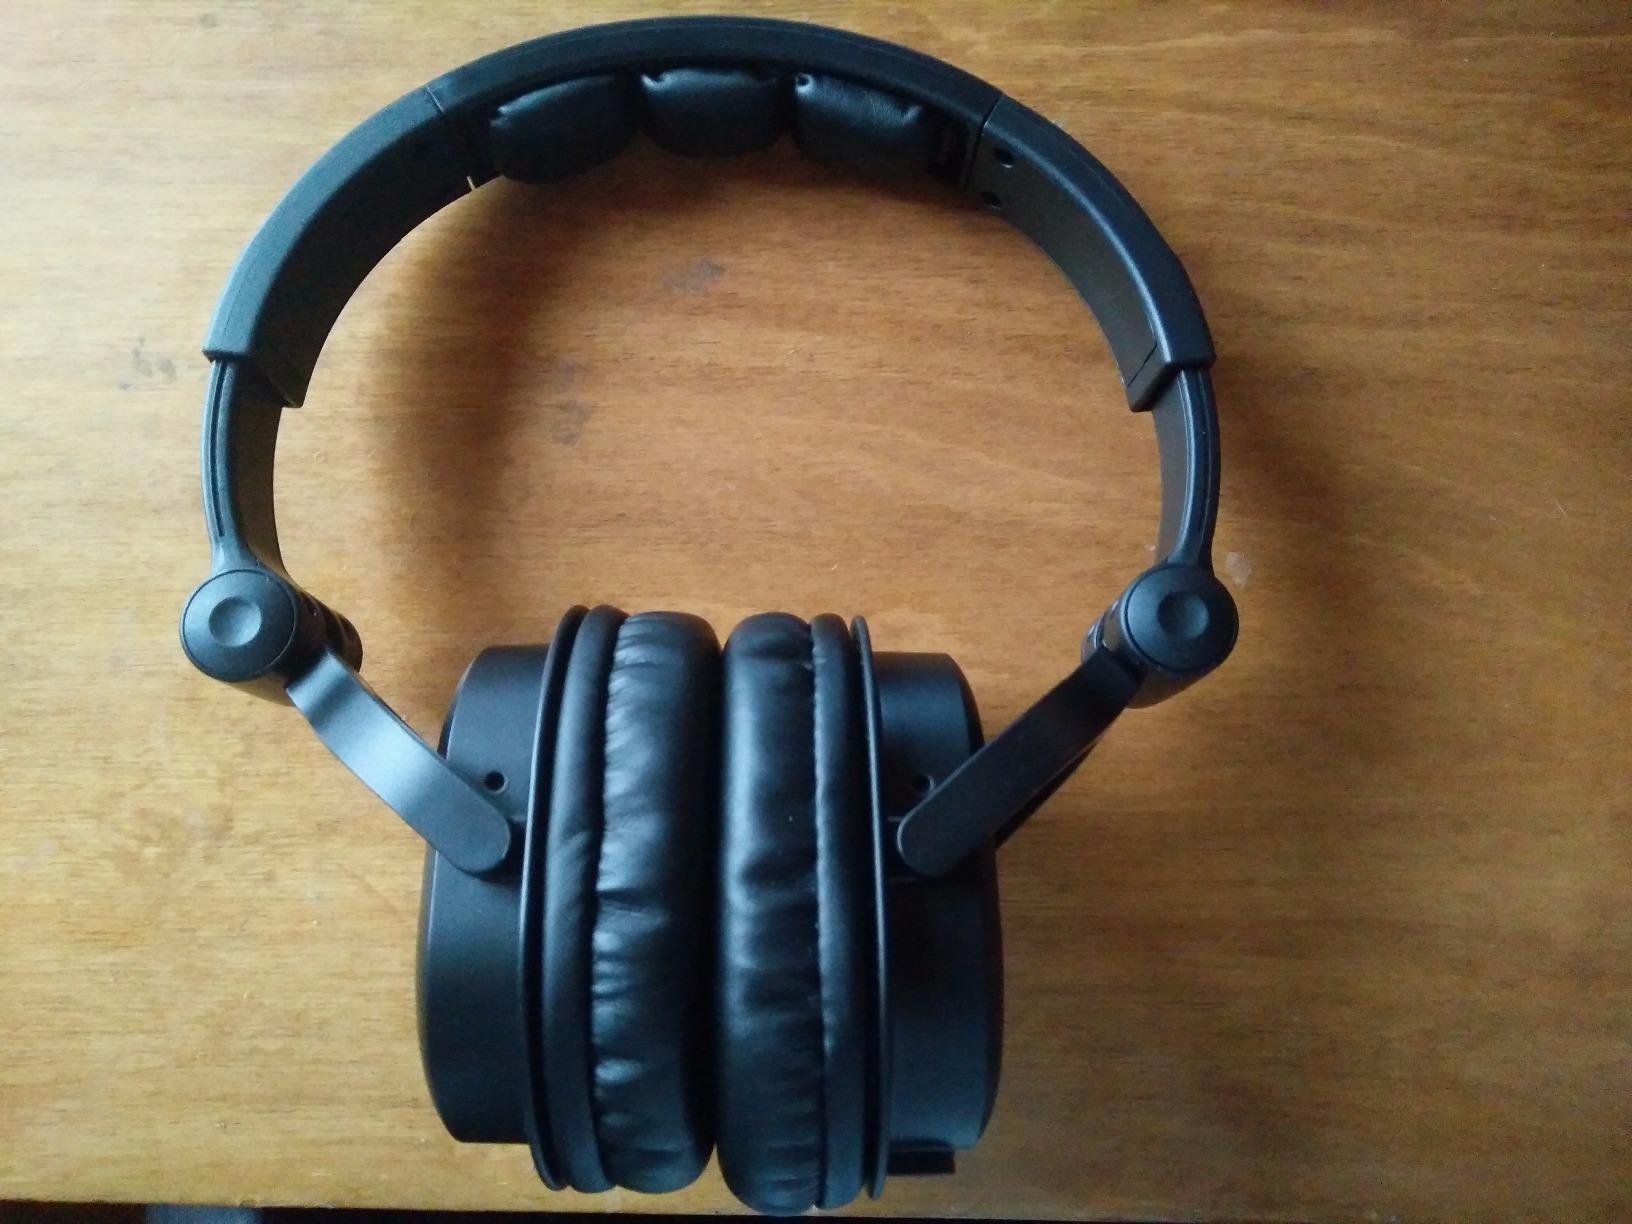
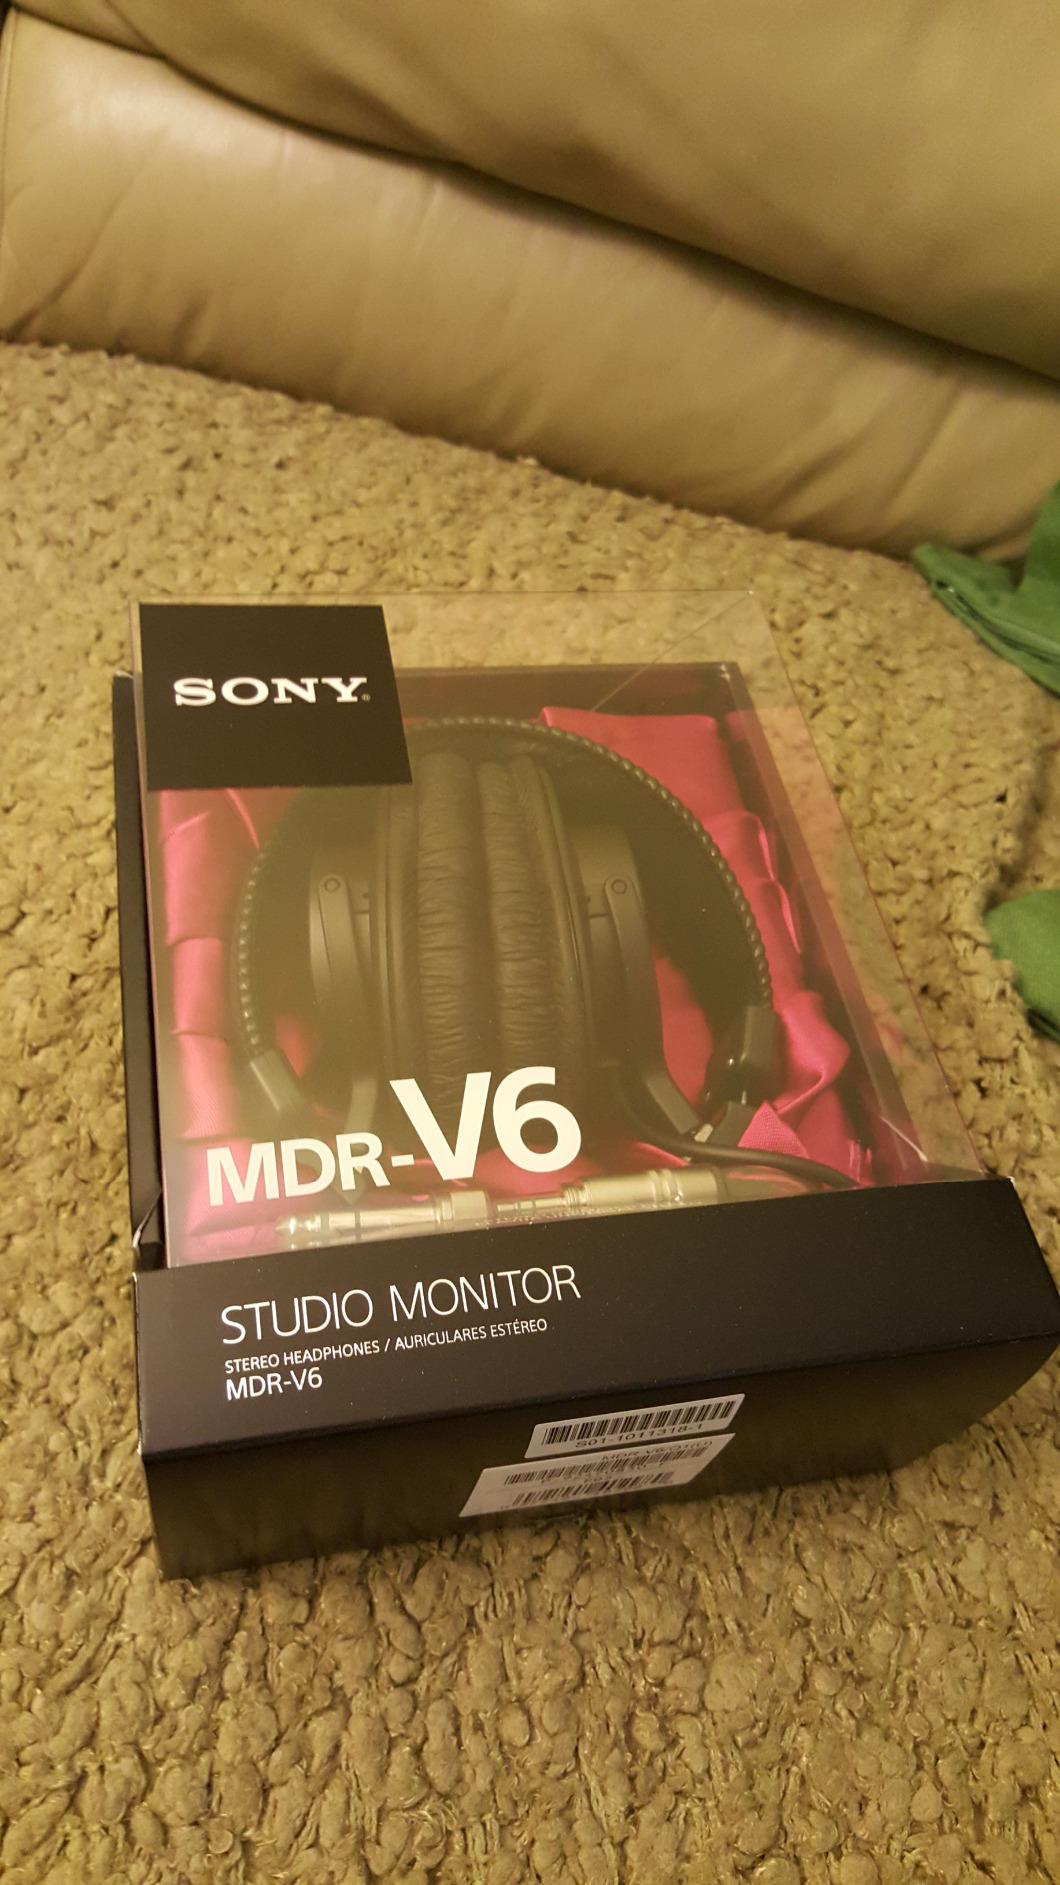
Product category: headphones
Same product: no